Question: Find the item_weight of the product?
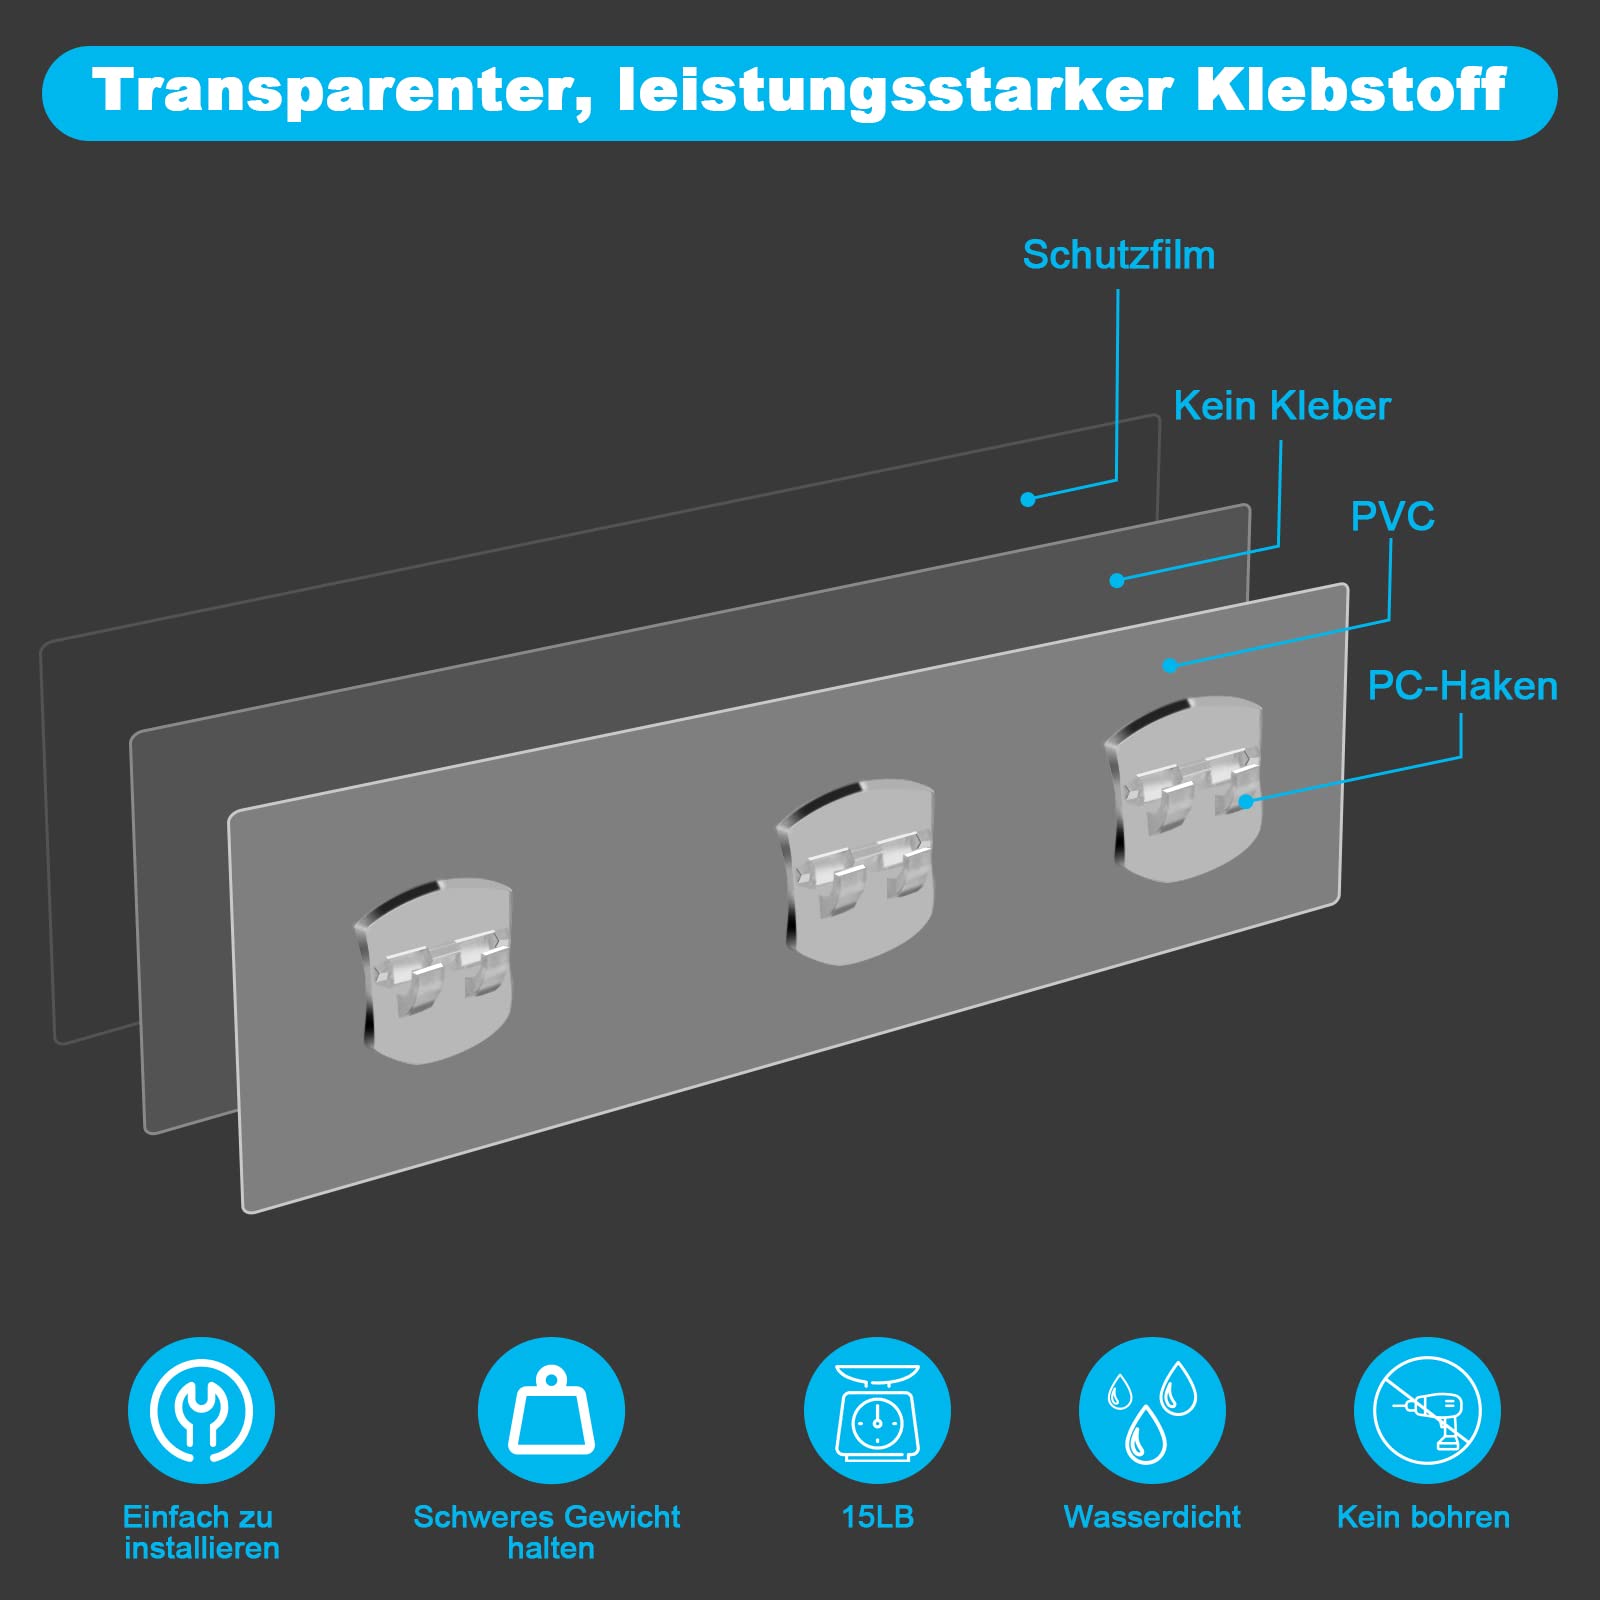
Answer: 15.0 pound